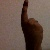
The image shows a hand gesture representing the number 1 in Indian Sign Language.